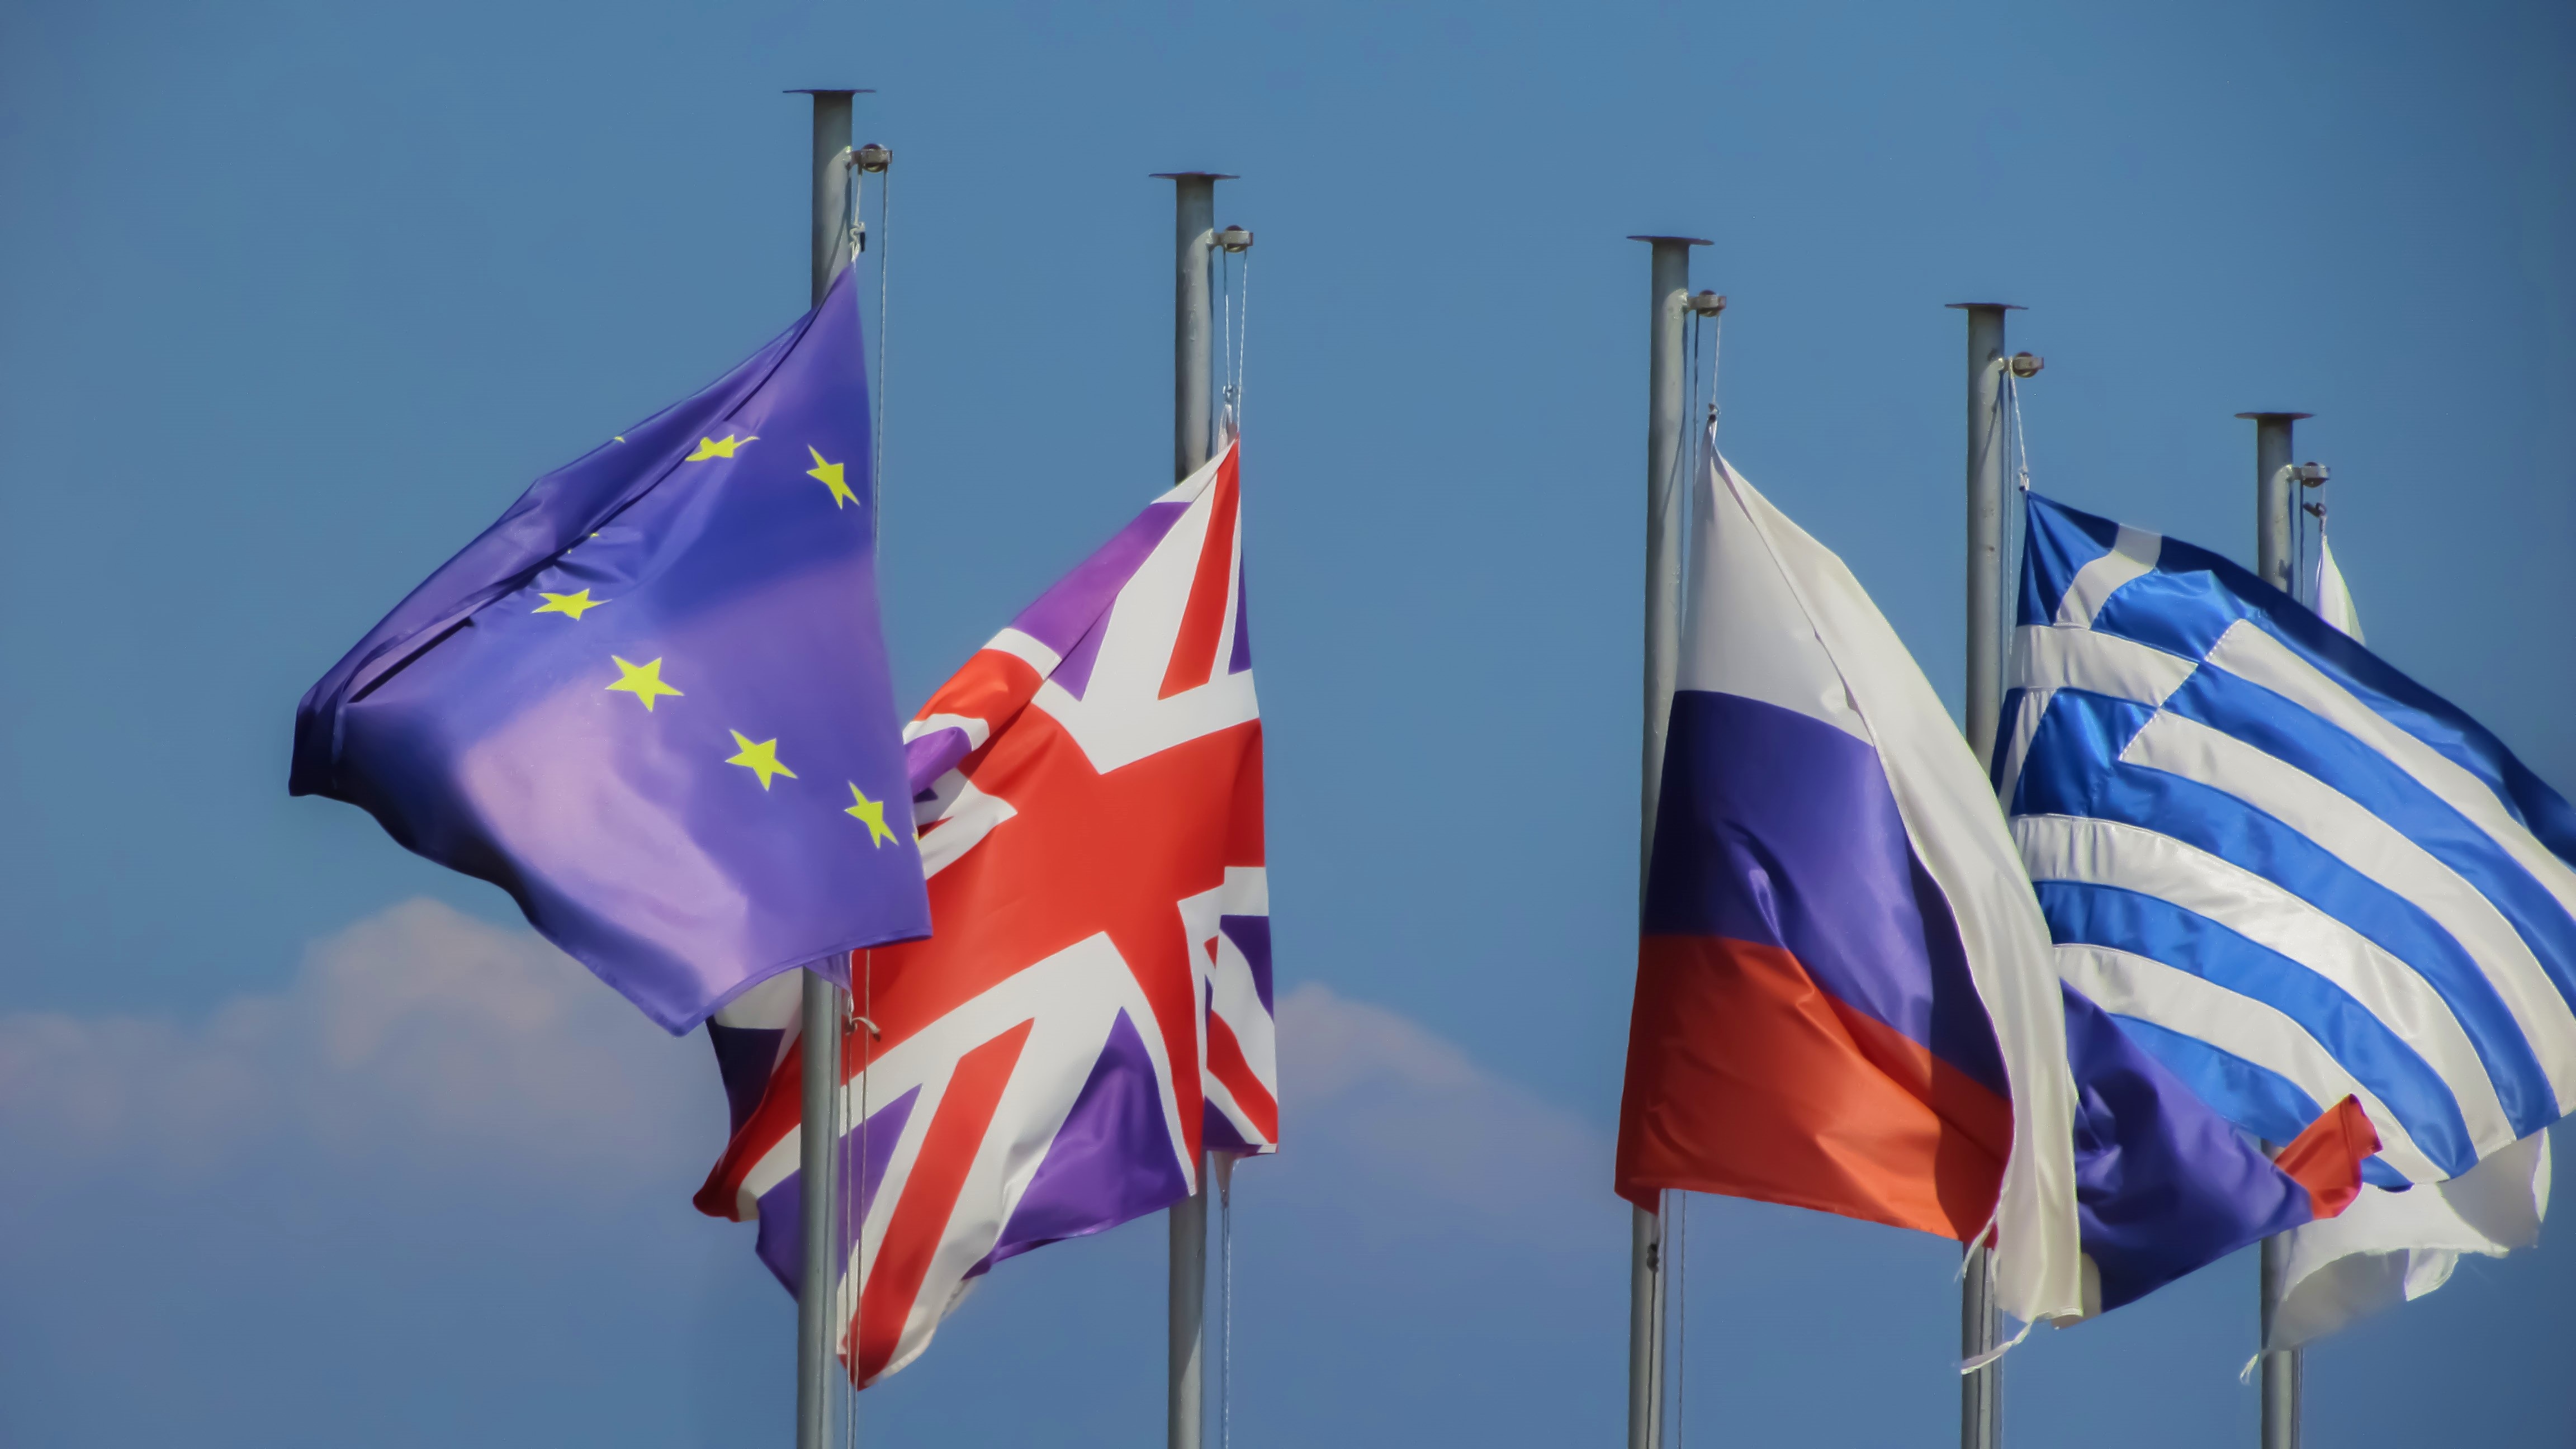
wind, country, flag, blue, flagpole, flags, nation, waving, flag of the united states